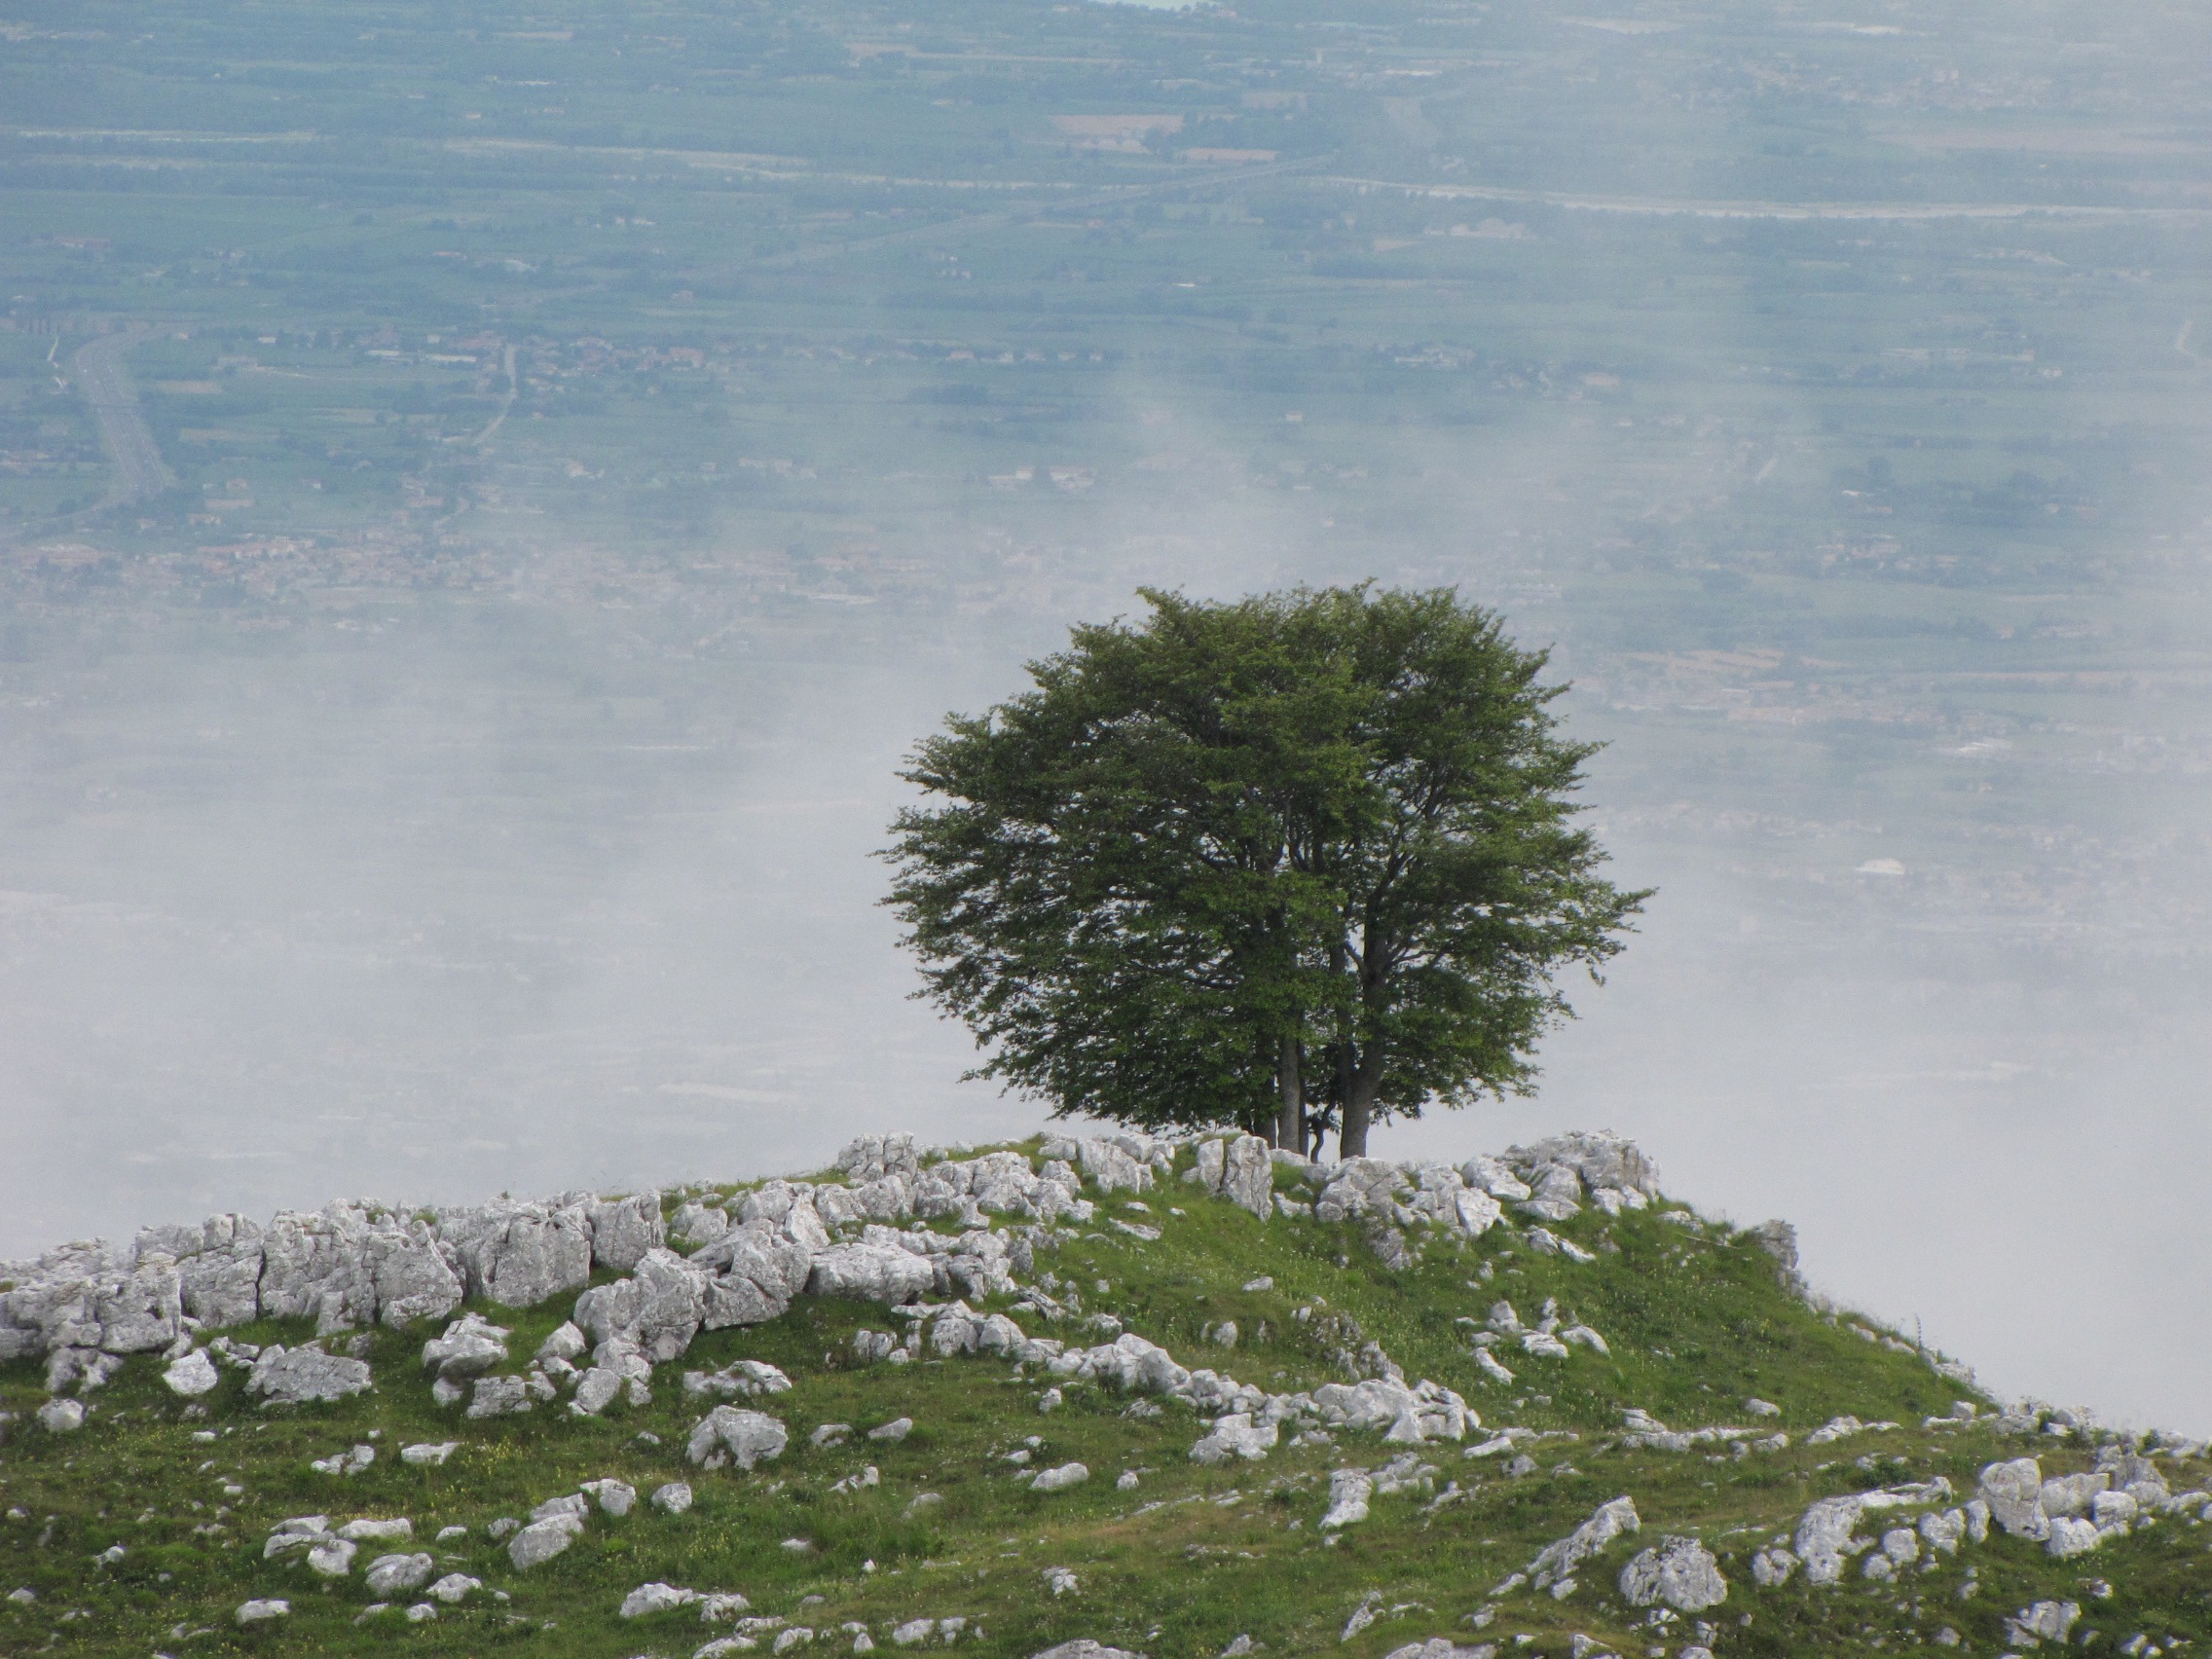
landscape, sea, coast, tree, nature, mountain, cloud, sky, fog, mist, hiking, hill, wind, weather, blue, stones, clouds, vista, ecosystem, tundra, the form of clouds, atmospheric phenomenon